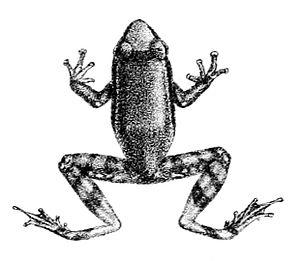
Ixalus hypomelas = Pseudophilautus hypomelas - vue du dessus
Pseudophilautus est un genre d'amphibiens de la famille des Rhacophoridae.
Pseudophilautus hypomelas est une espèce d'amphibiens de la famille des Rhacophoridae. Elle est considérée comme éteinte depuis 2004 mais elle a été redécouverte en 2014.